Lourdes Figueroa

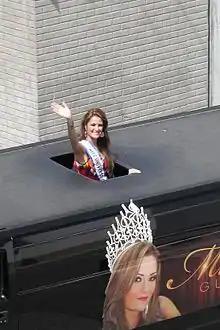
Lourdes Figueroa (age 21), Miss Guatemala 2009 and Miss World Guatemala 2011

Lourdes Figueroa Araujo (born April 21, 1988) is a Guatemalan actress, model, fashion designer, and beauty pageant titleholder.